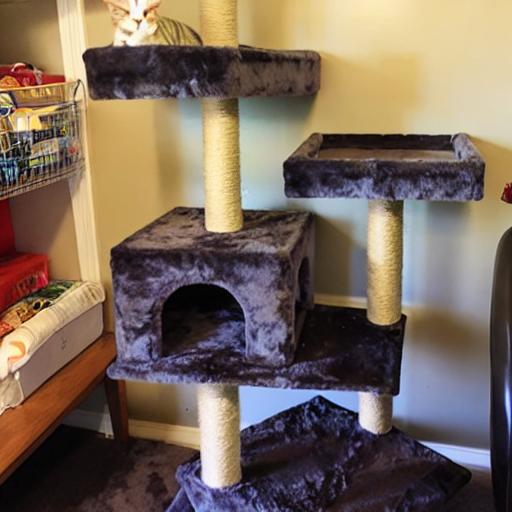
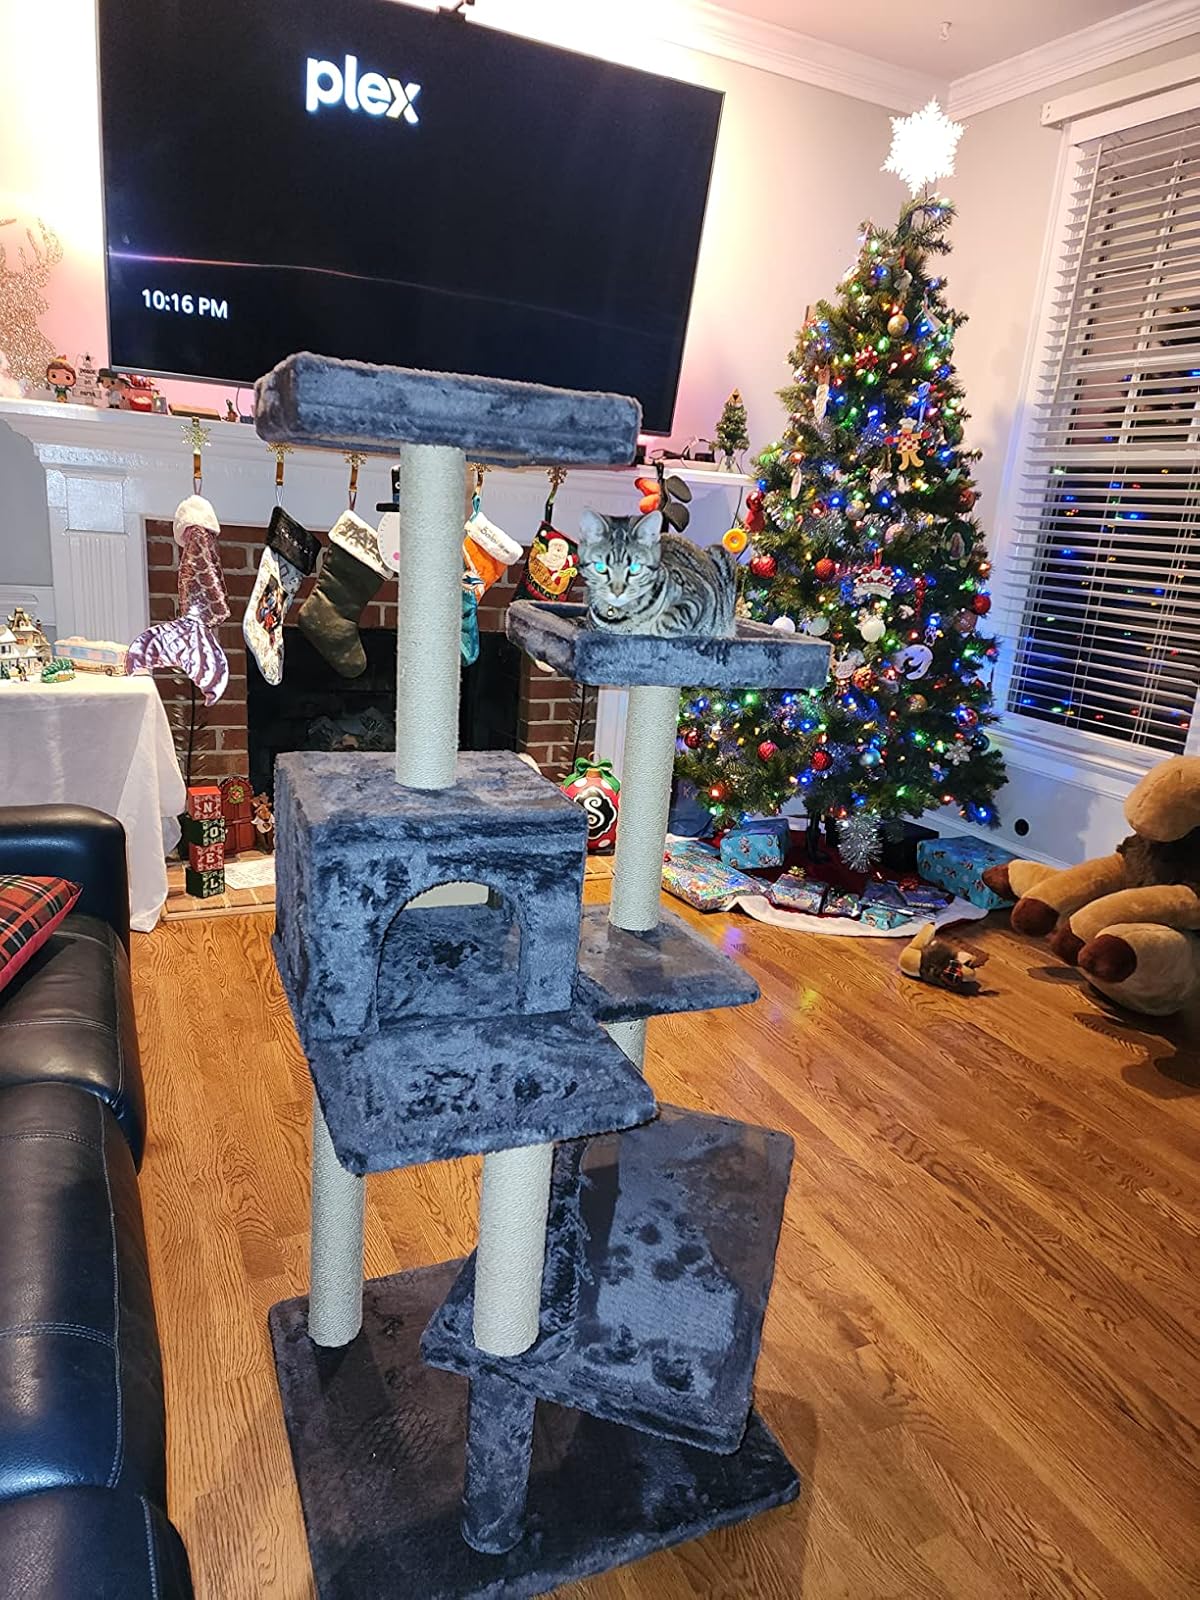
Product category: items_cat tree
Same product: no